YqaJ protein domain

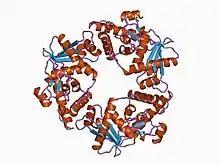
Toroidal structure of lambda exonuclease, determined at 2.4 angstroms

In molecular biology, the YqaJ refers to the YqaJ/K domain from the "skin" prophage of the bacterium, "Bacillus subtilis". This protein domain, often found in bacterial species, is actually of viral origin. The protein forms an oligomer and functions as an alkaline exonuclease, or in simpler terms, an enzyme that digests double-stranded DNA. It is a reaction which is dependent on Magnesium. It has a preference for 5'-phosphorylated DNA ends. It thus forms part of the two-component SynExo viral recombinase functional unit.